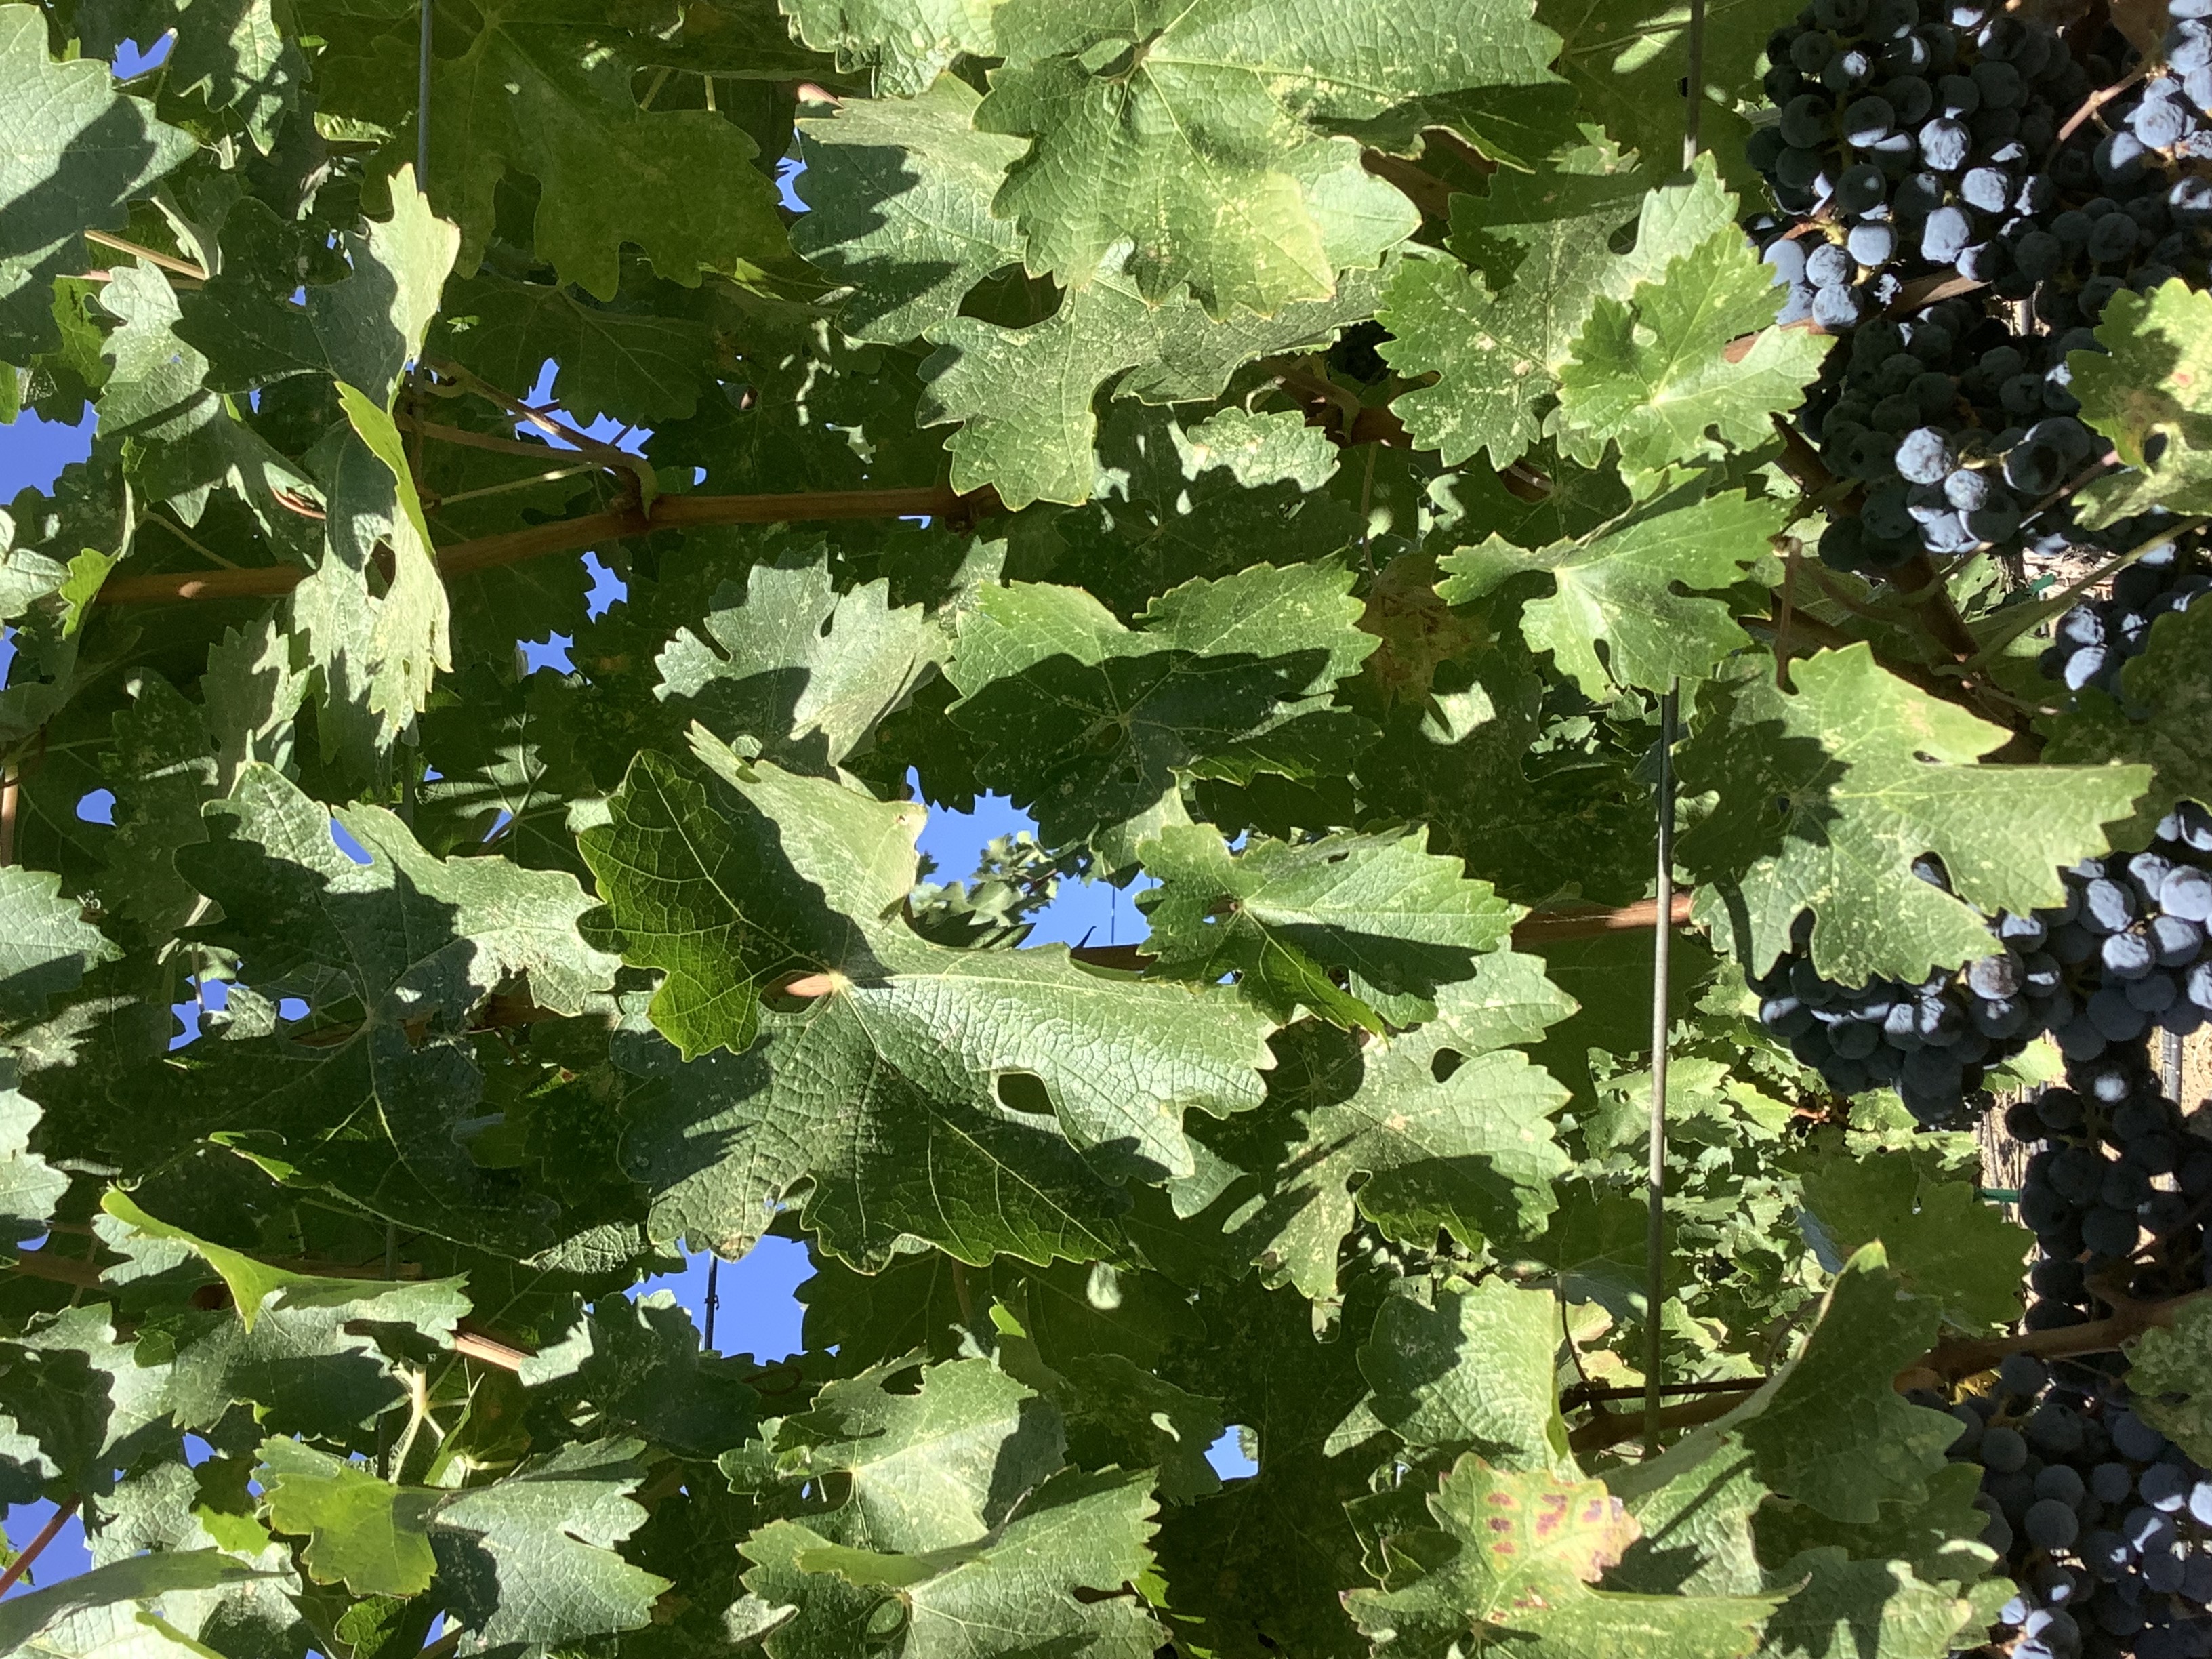
Label: No Virus